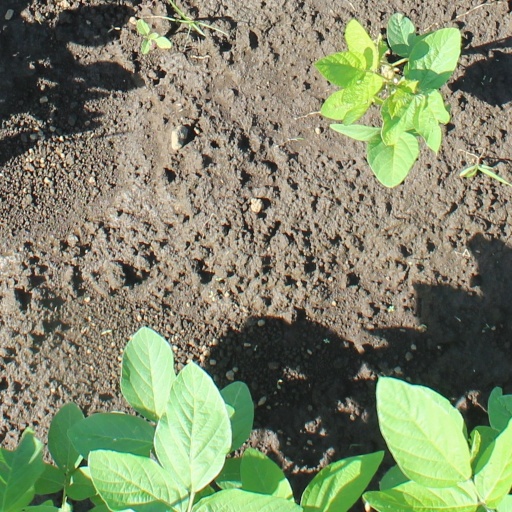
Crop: soybean